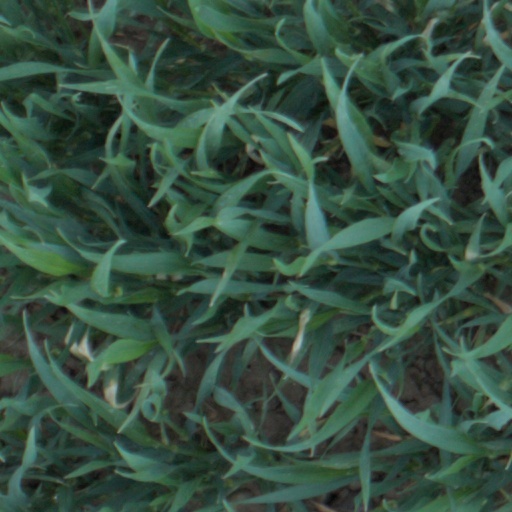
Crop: wheat